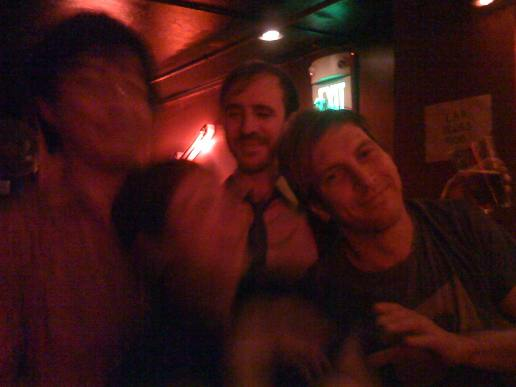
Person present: Yes